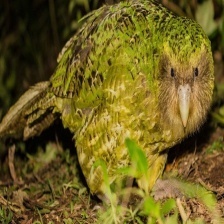
Species: KAKAPO
Scientific name: STRIGOPS HABROPTILUS